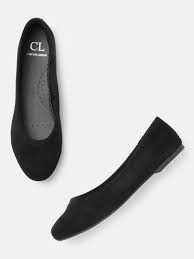
Label: Ballet Flat